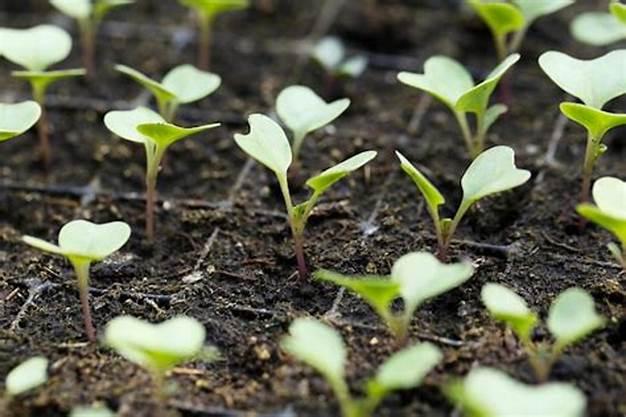
Hili ni shamba dogo, shamba hili lina miche inayoanza kukua miti hii ipo katika ubora na yenye kumea vizuri.